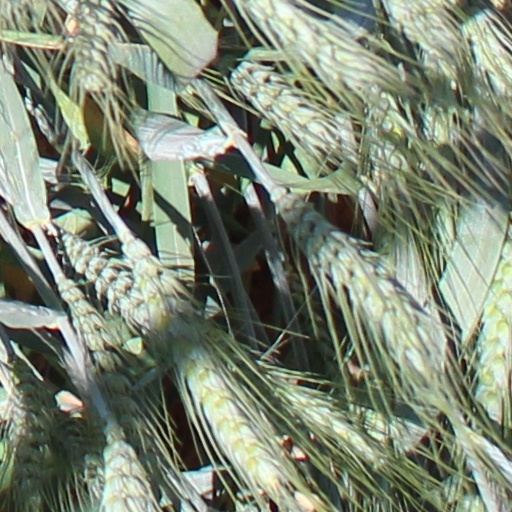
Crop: wheat